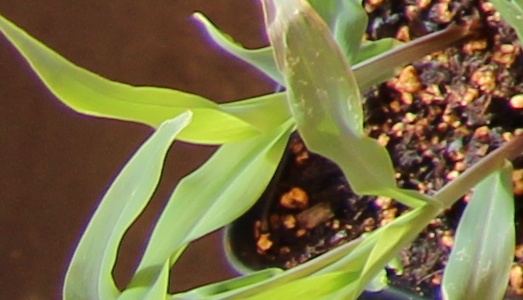
Label: Corn